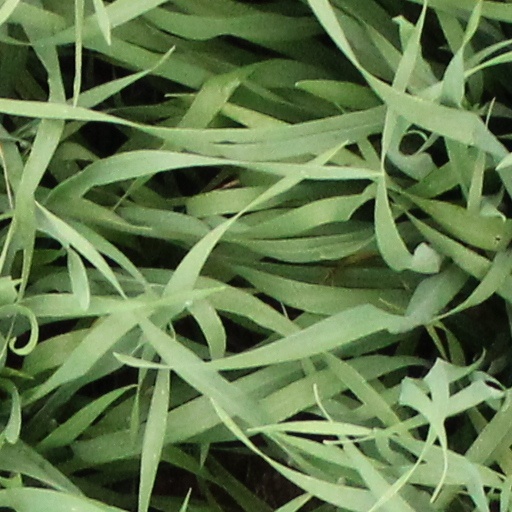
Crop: wheat